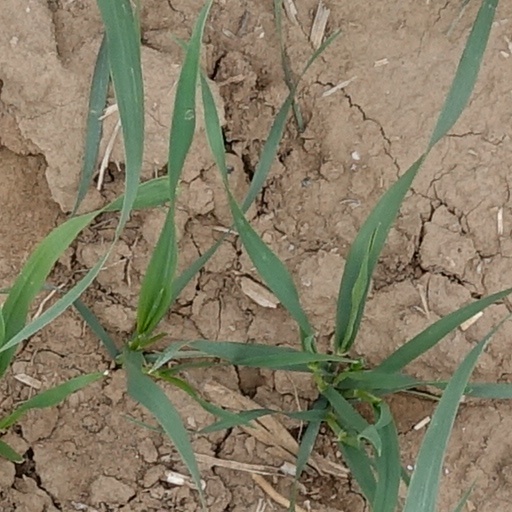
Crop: wheat